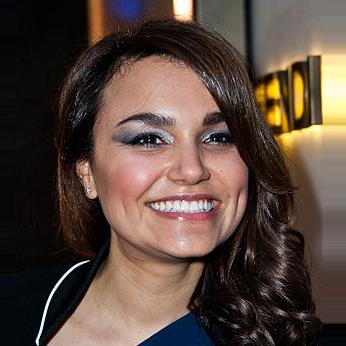
Age: 23